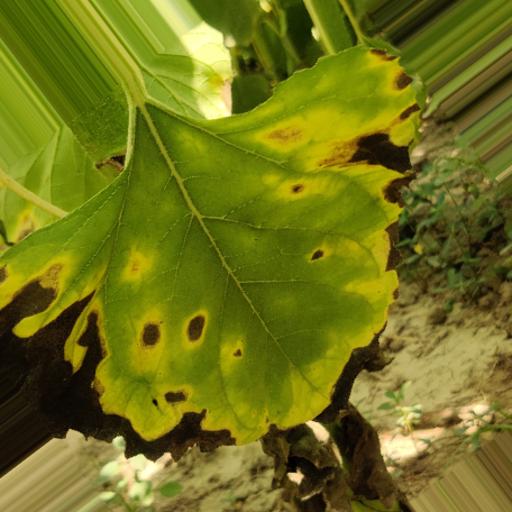
Label: Leaf_scars